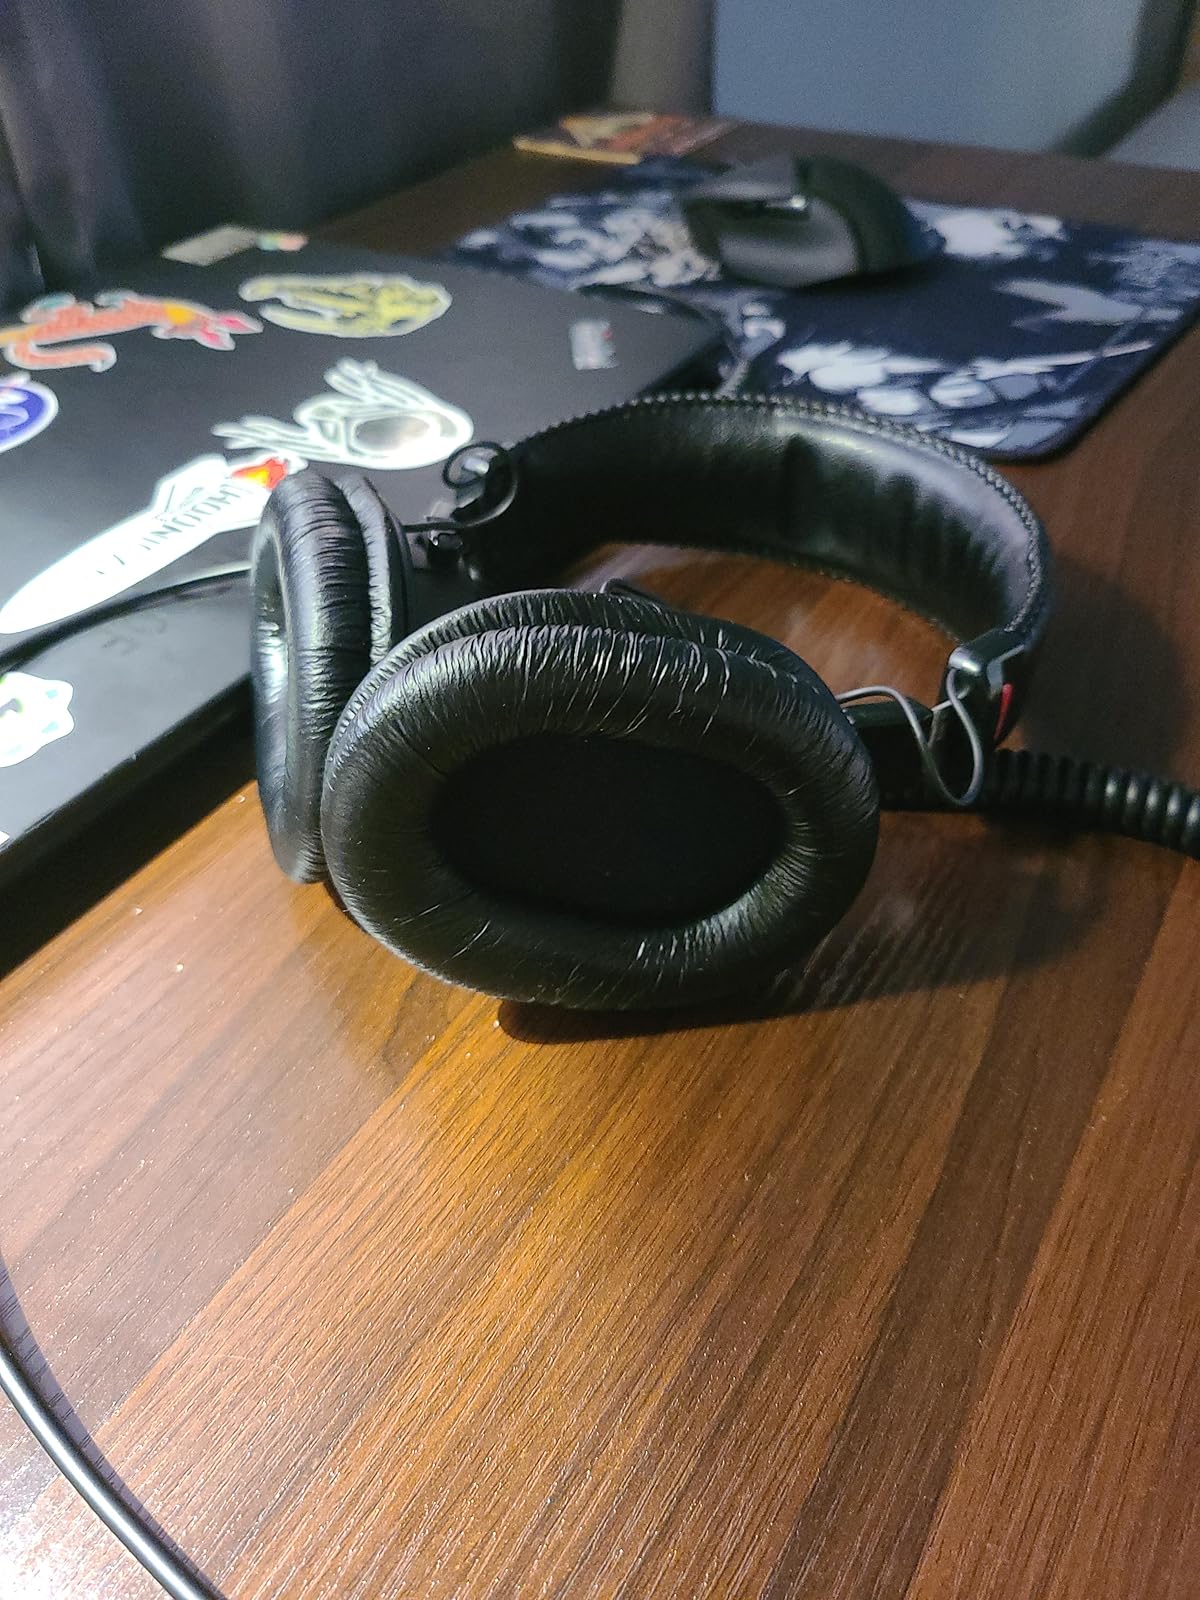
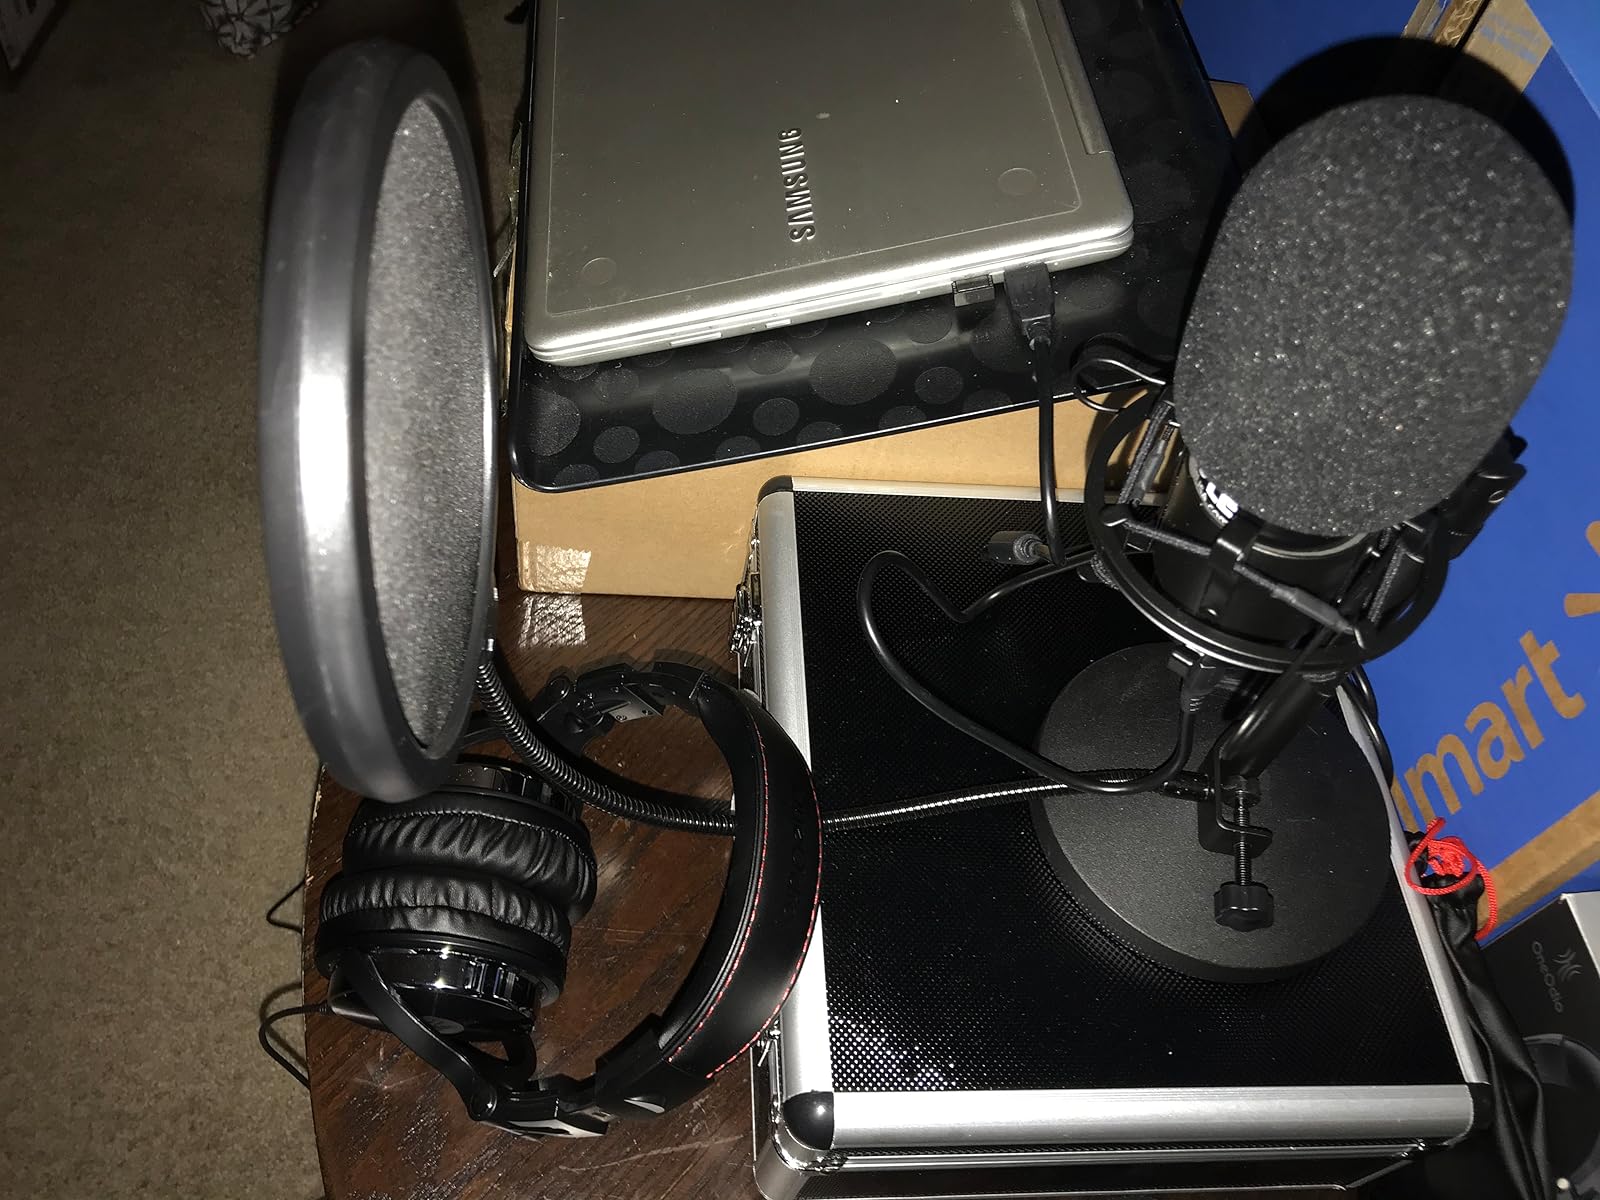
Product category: headphones
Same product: no